Toulouse–Blagnac Airport

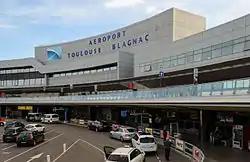
Terminal exterior

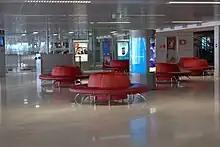
Terminal interior

The airport consists of one passenger terminal divided into four halls which provide 68 counters and 34 gates on floor space: